Gisy-les-Nobles

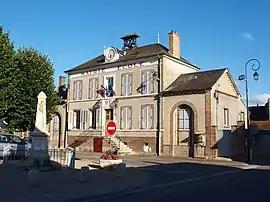
The town hall in Gisy-les-Nobles

Gisy-les-Nobles is a commune in the Yonne department in Bourgogne-Franche-Comté in north-central France.